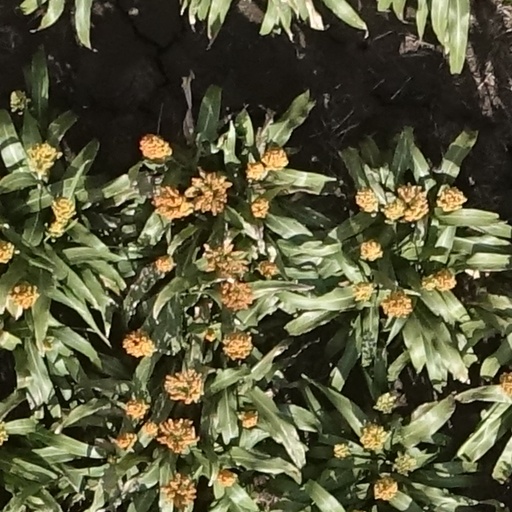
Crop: sorghum